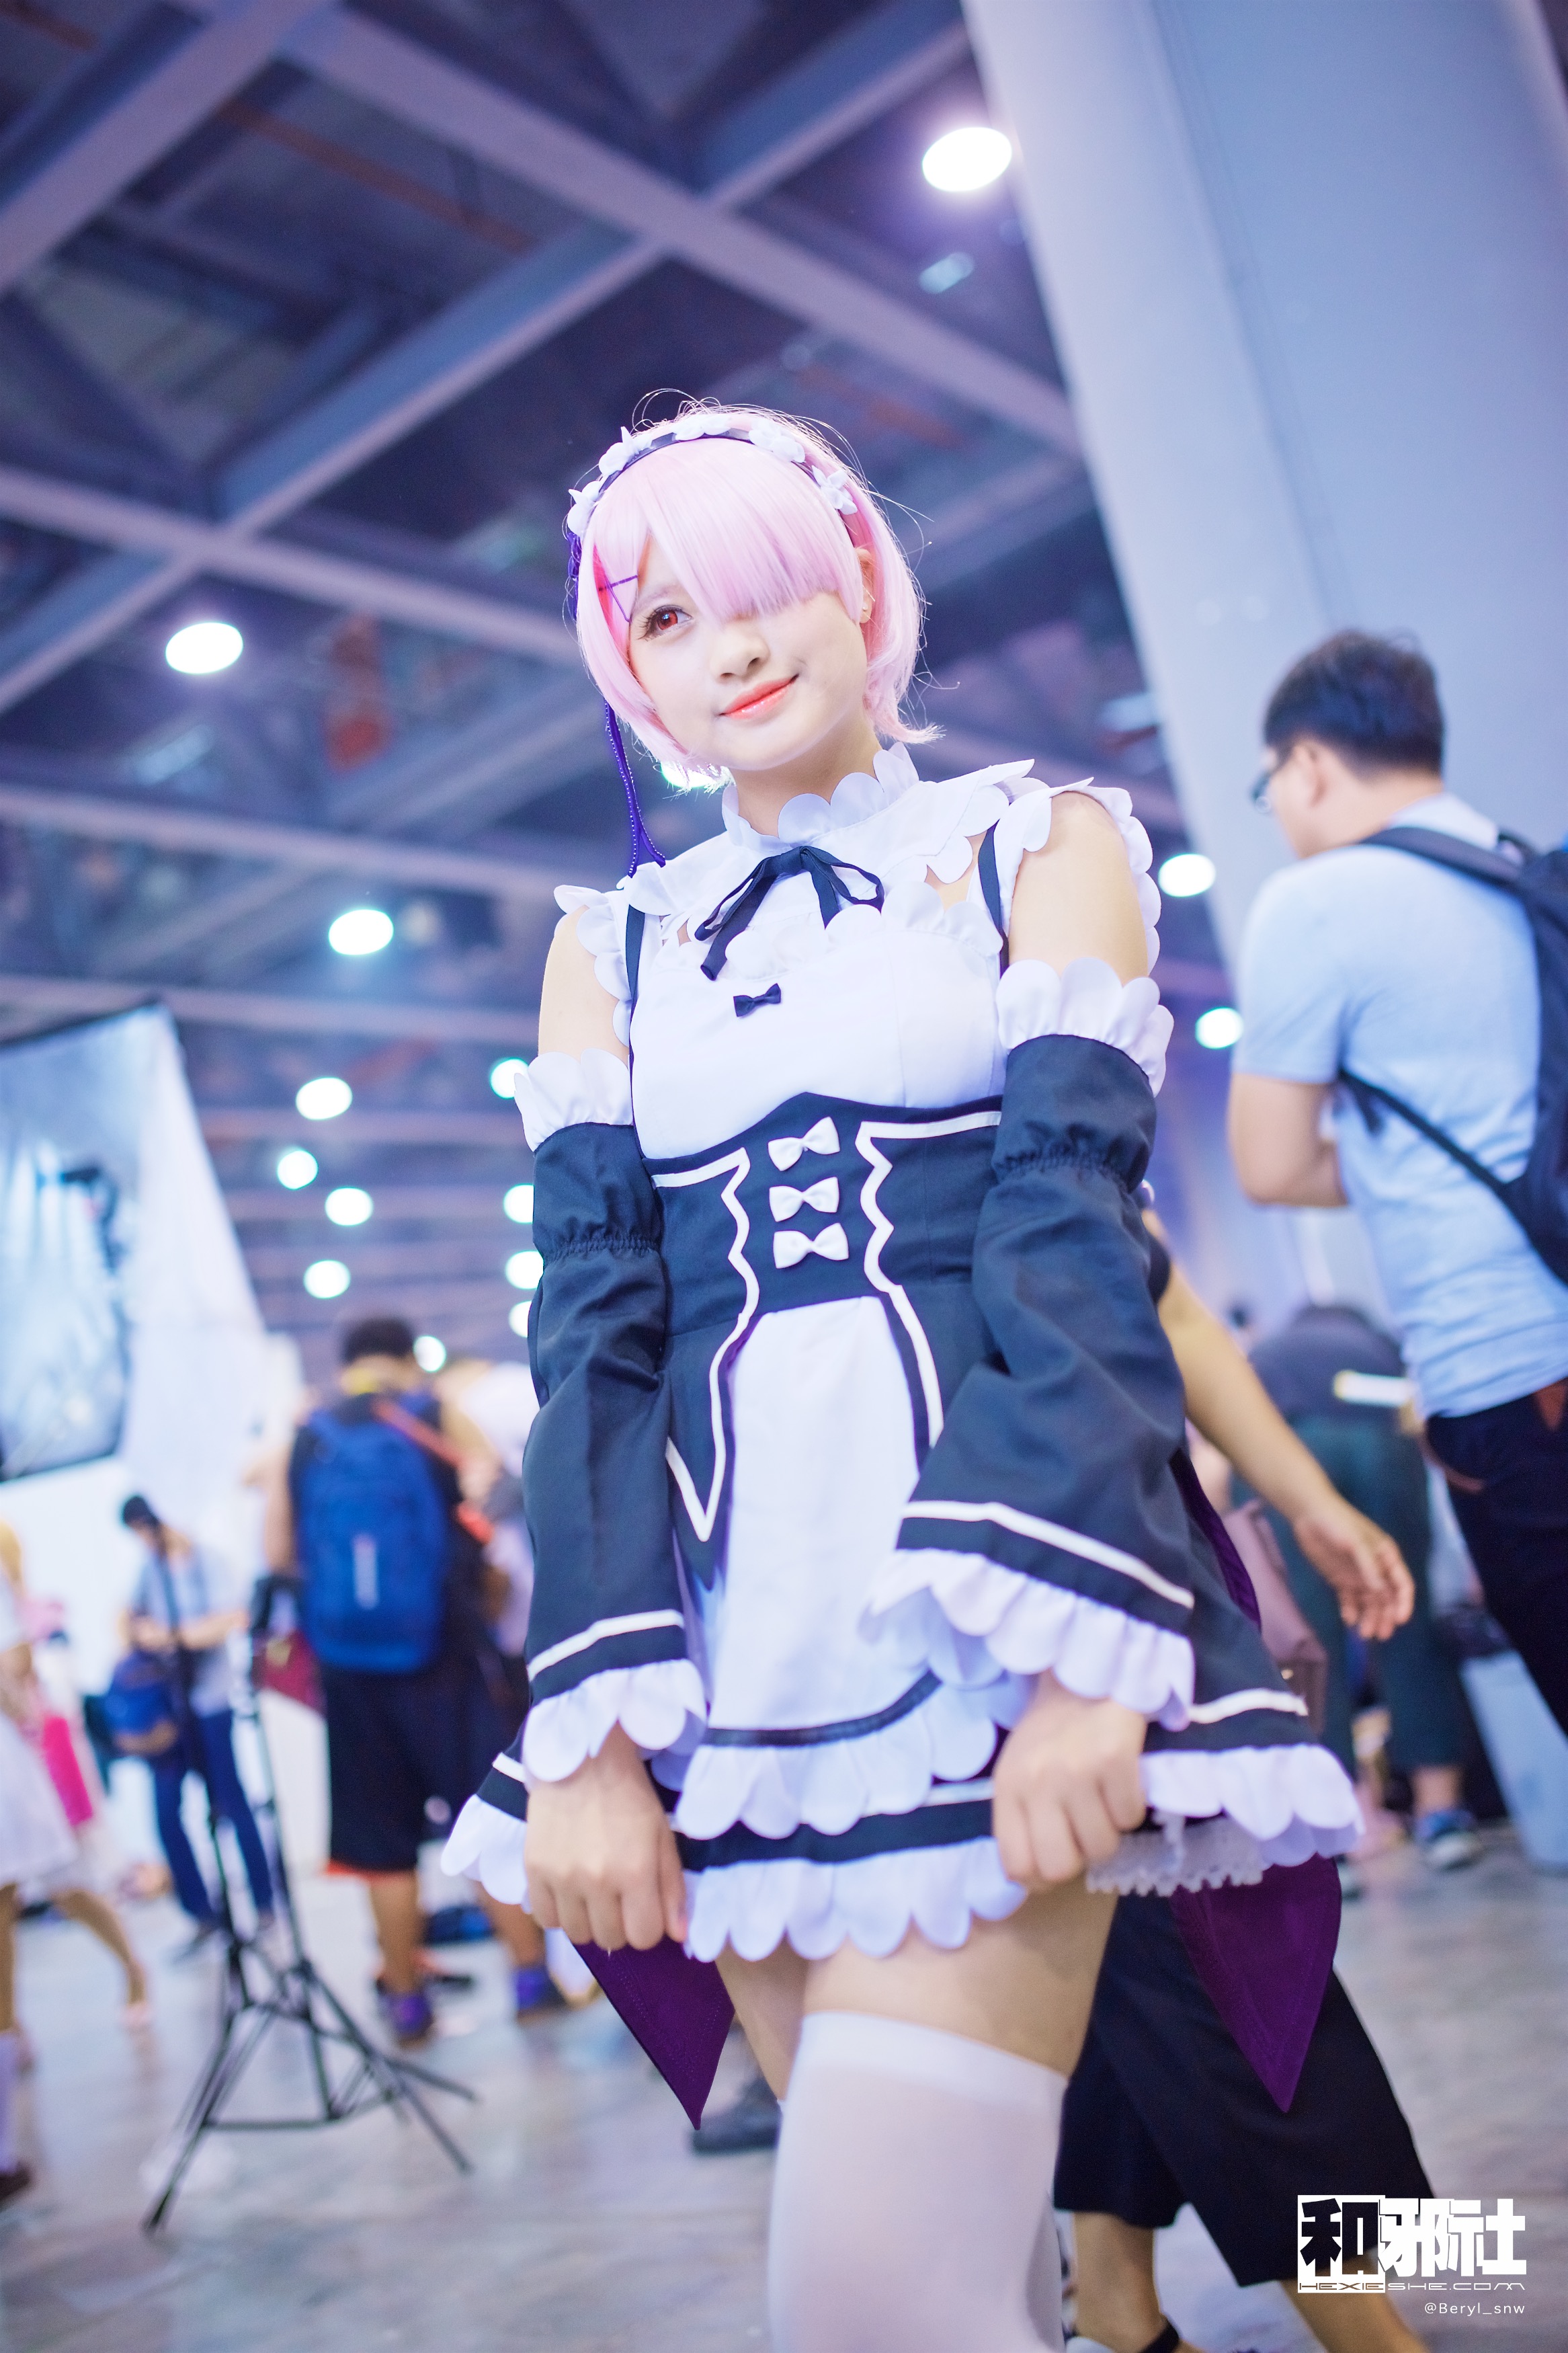
girl, cute, portrait, nikon, clothing, face, cosplay, girls, 50mm, japanese, costume, nikond800e, teenage, anime, comic, comiccon, ffacg, teenagegirl, convention